Answer in natural language. Is black wooden chair with four legs (marked A) in front of black wooden chair with four legs (marked B)? Choose between the following options: no or yes
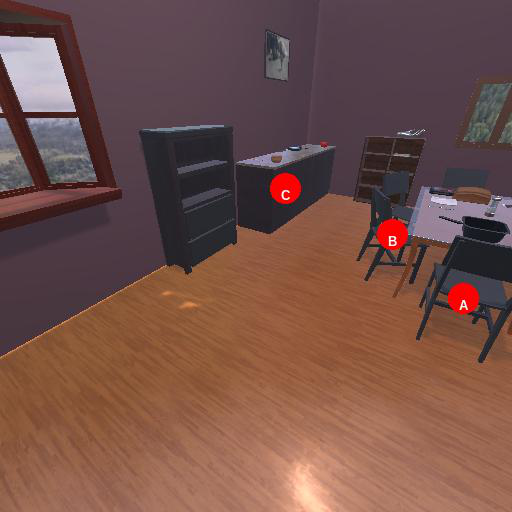
<answer>yes</answer>